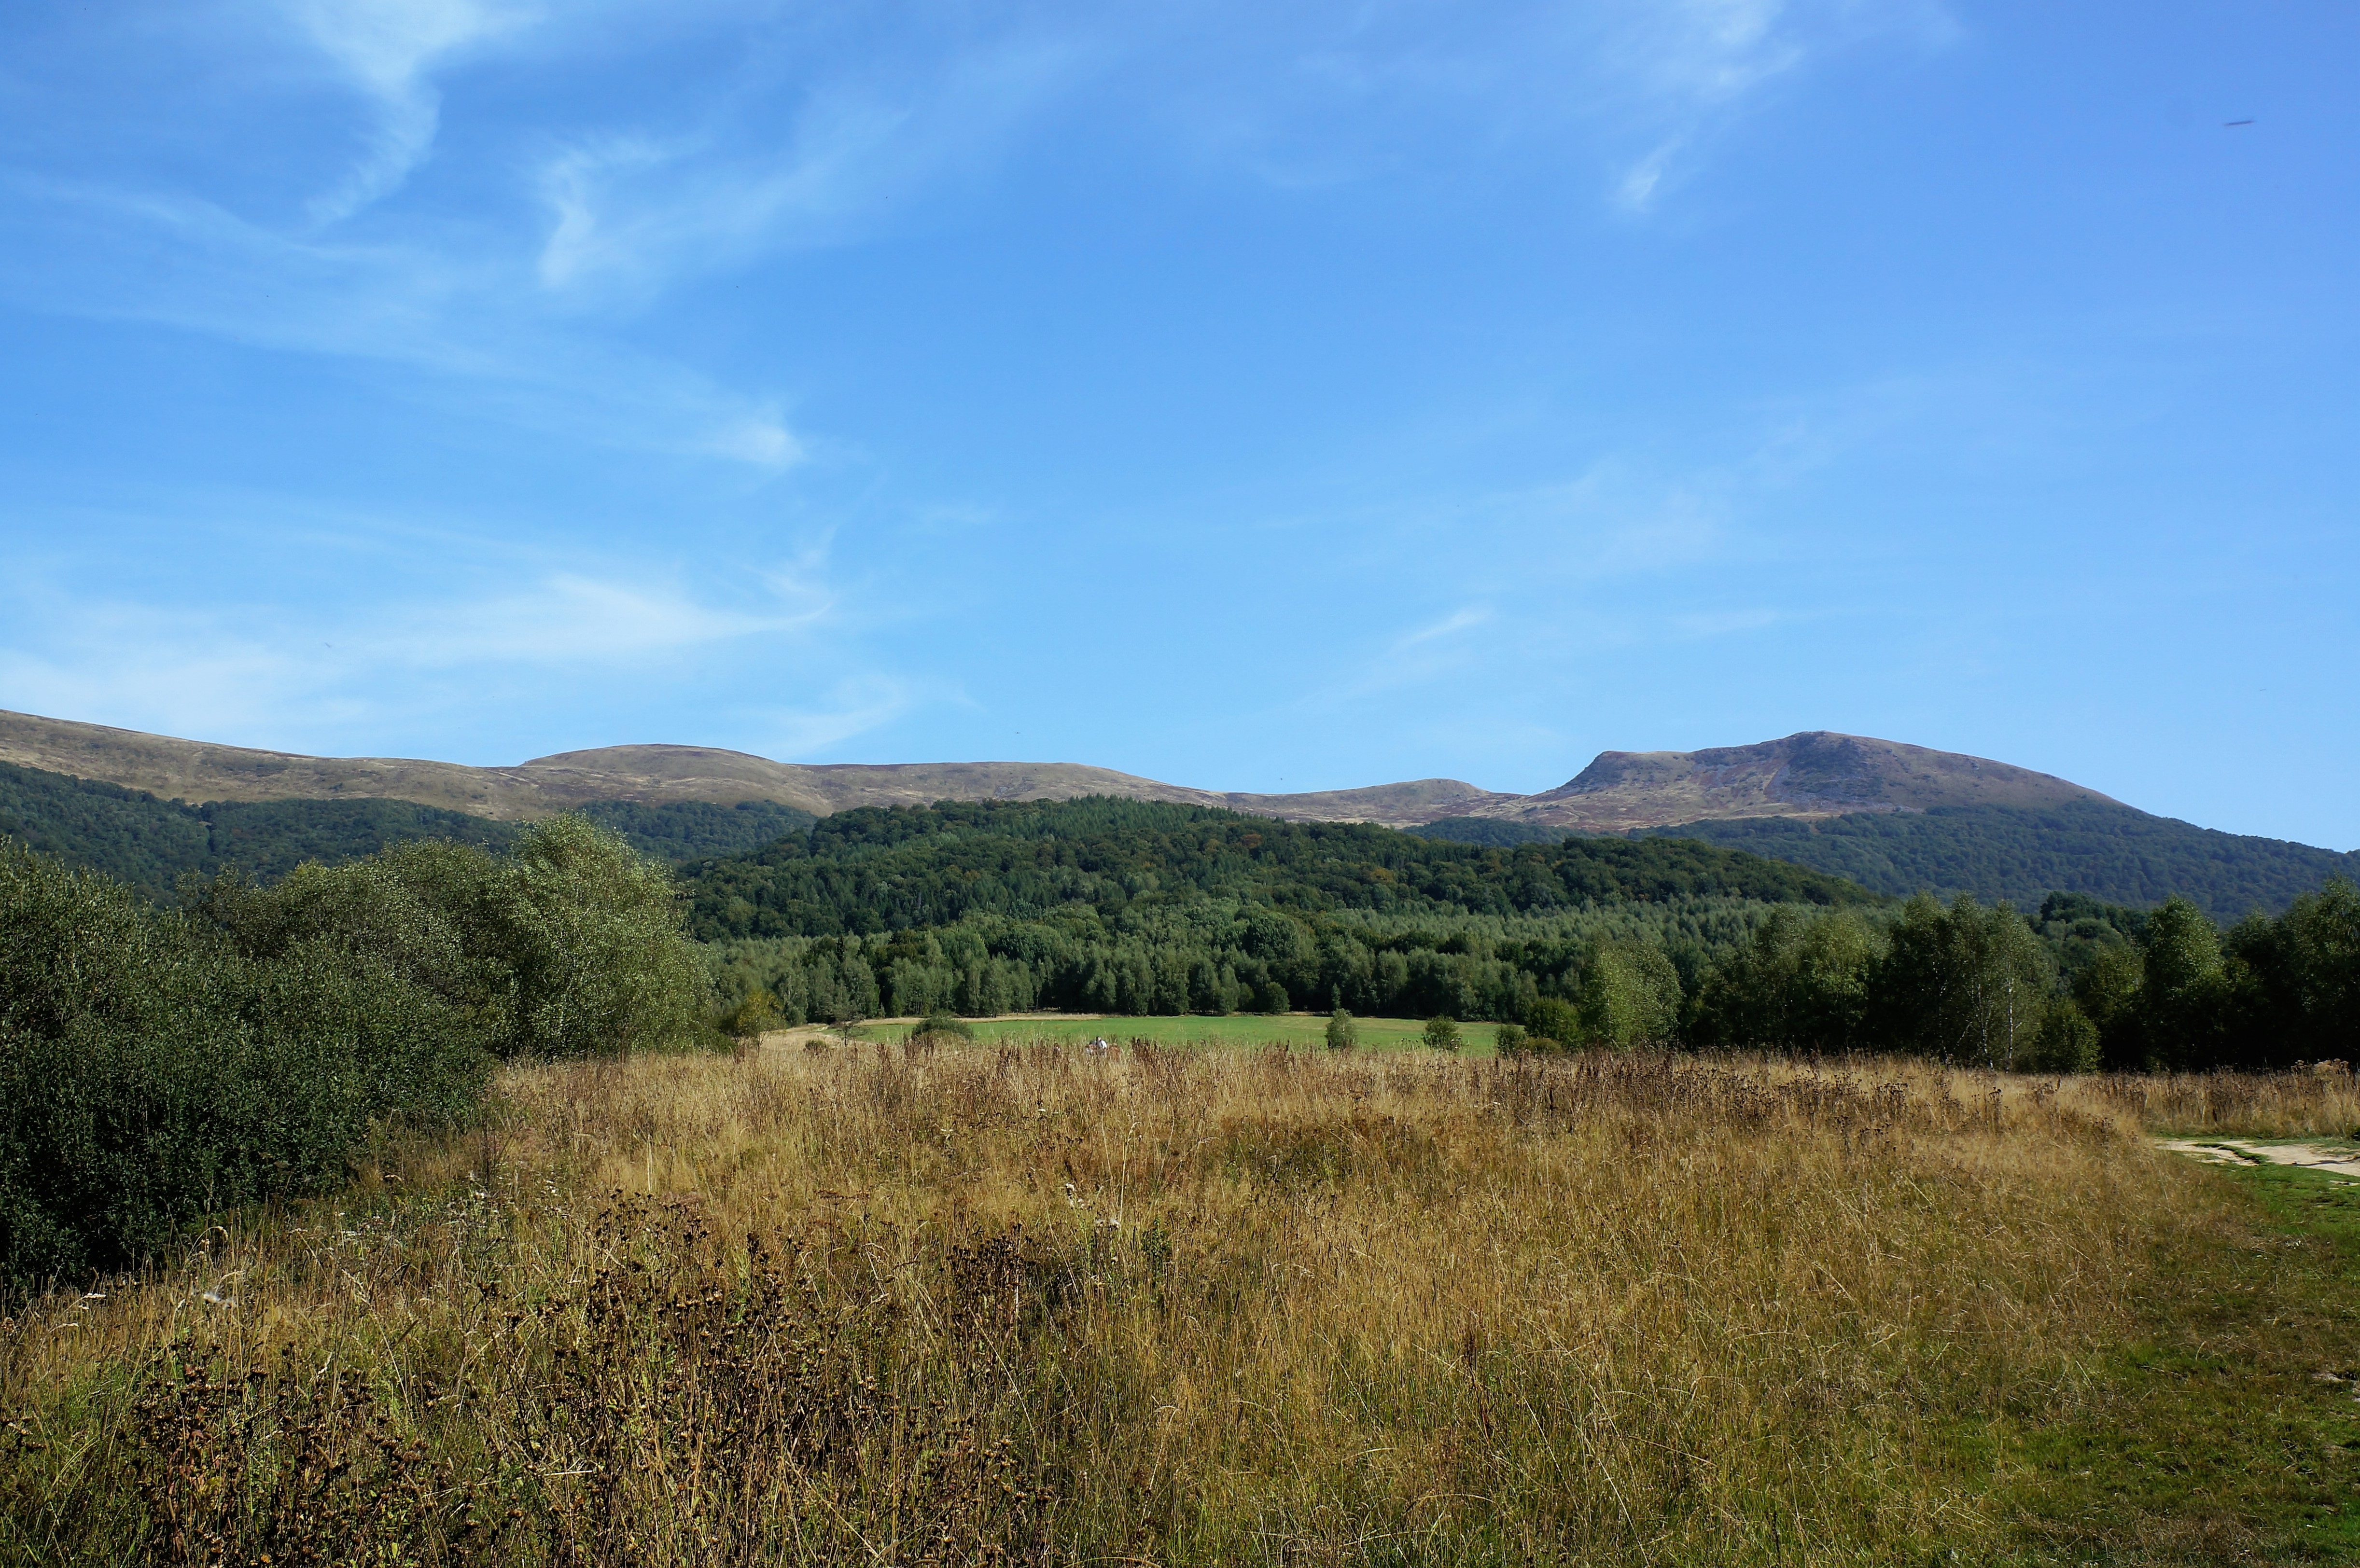
landscape, tree, wilderness, mountain, trail, meadow, prairie, hill, mountain range, pasture, highland, ridge, plain, mountains, grassland, plateau, fell, habitat, loch, ecosystem, steppe, rural area, bieszczady, po onina, natural environment, geographical feature, mountainous landforms